Flamengo Park

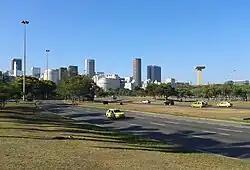
Infante Dom Henrique Avenue

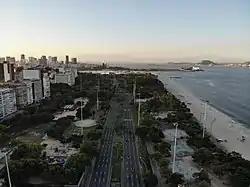
Eduardo Gomes Park in 2018.

Flamengo Park, also known as Aterro do Flamengo, Eduardo Gomes Park, and Aterro do Brigadeiro Eduardo Gomes, is the largest public park and recreation area within the city of Rio de Janeiro, in eastern Brazil, and the largest urban seaside park in the world.